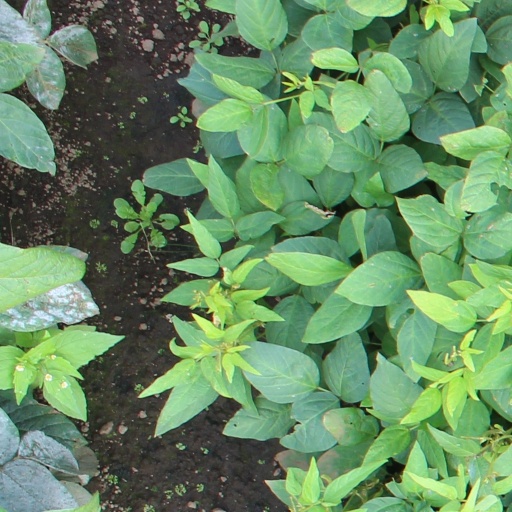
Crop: soybean